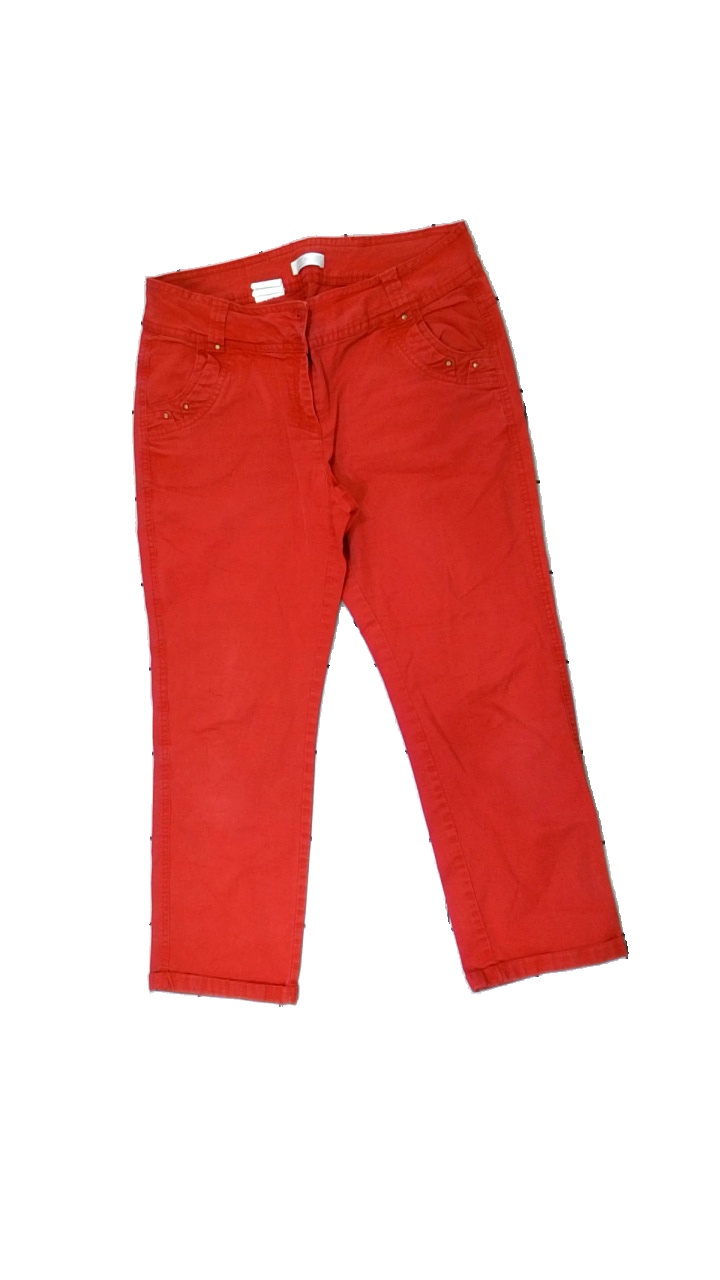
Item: Trousers (Ladies)
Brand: Promod
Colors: Red
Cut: Regular
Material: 100% cotton
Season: All
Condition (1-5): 3
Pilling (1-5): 2
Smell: Minor
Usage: Export
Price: <50